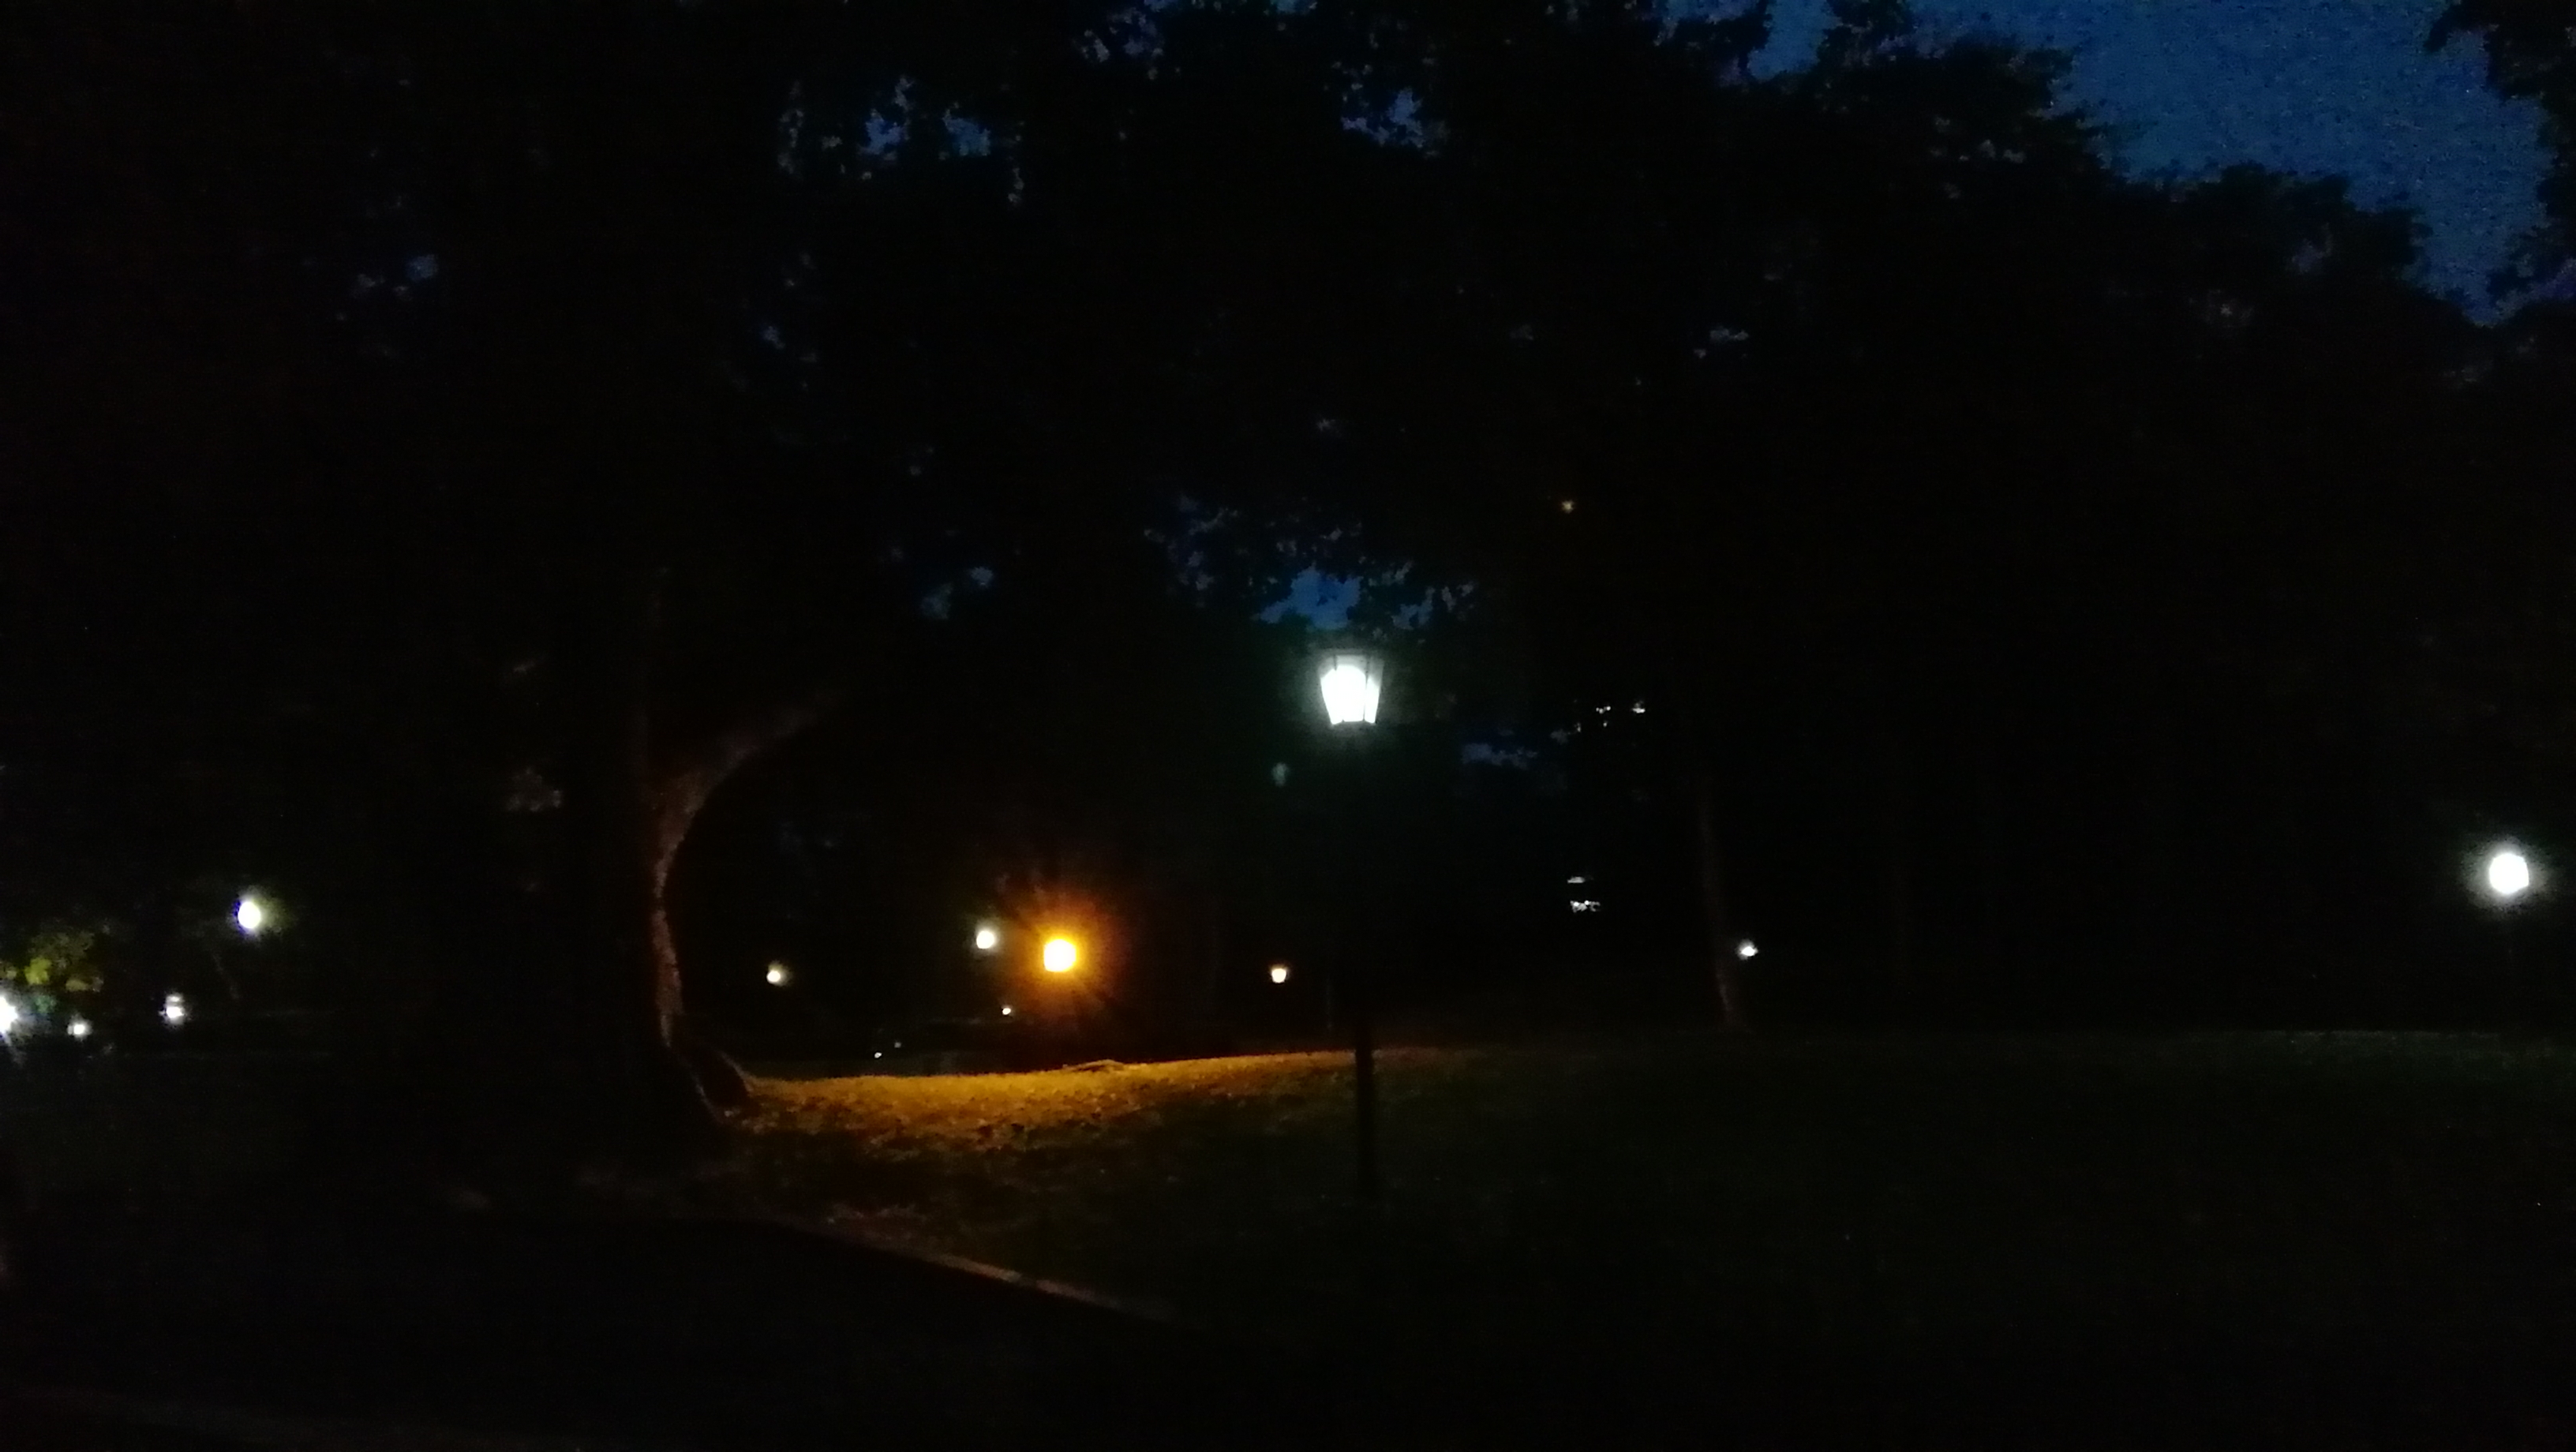
trees, lights, streetlamp, golden, white, yellow, pavement, night, dark, park, national park, quiet, serene, place, sky, black, darkness, atmosphere, street light, light, lighting, midnight, morning, evening, horizon, automotive lighting, light fixture, infrastructure, road, tree, space, architecture, landscape, dusk, sunlight, auto part, lane, asphalt, lens flare